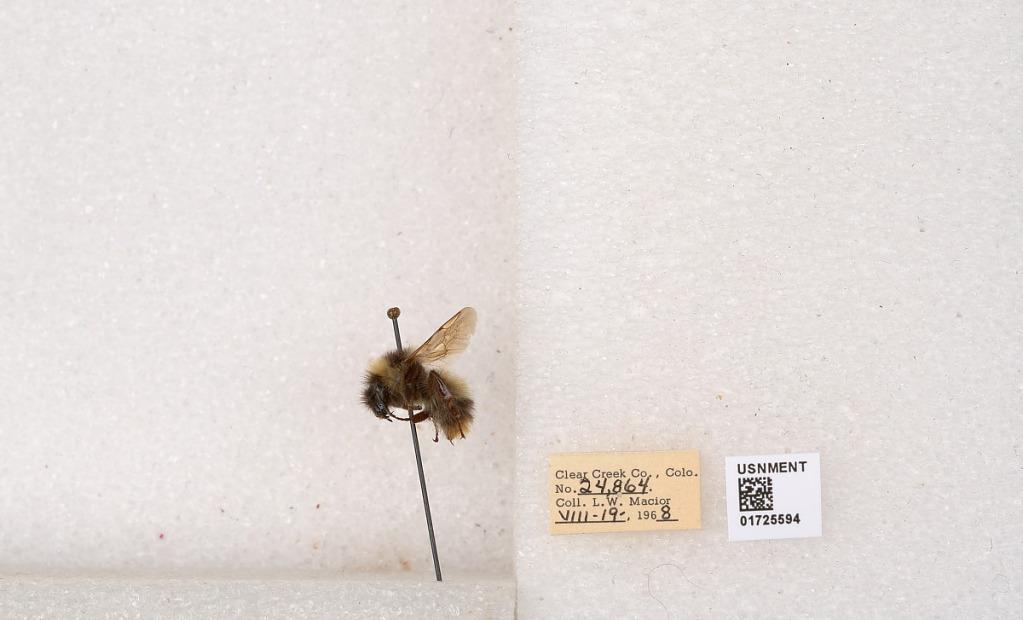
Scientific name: Bombus kirbyellus
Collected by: L. Macior
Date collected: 1968-8-19
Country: United States
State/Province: Colorado
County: Clear Creek
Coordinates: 39.6891, -105.644